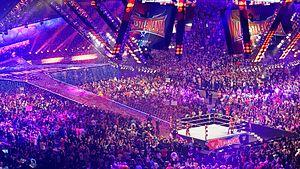
Mercedes Ton, née le 26 janvier 1992 à Fairfield, est une catcheuse américaine. Elle travaille actuellement à la World Wrestling Entertainment, dans la division SmackDown, où elle est l'actuelle Championne féminine par équipe de la WWE avec Bayley.